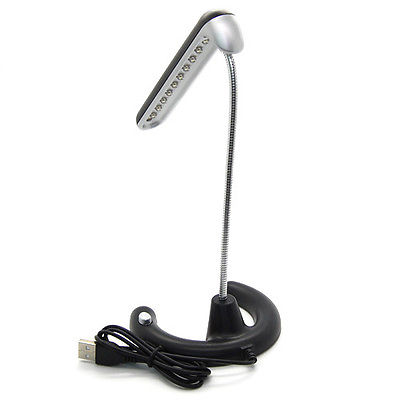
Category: lamp